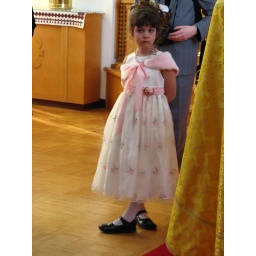
flower girl, waiting for her mom to walk down the aisle in her white gown